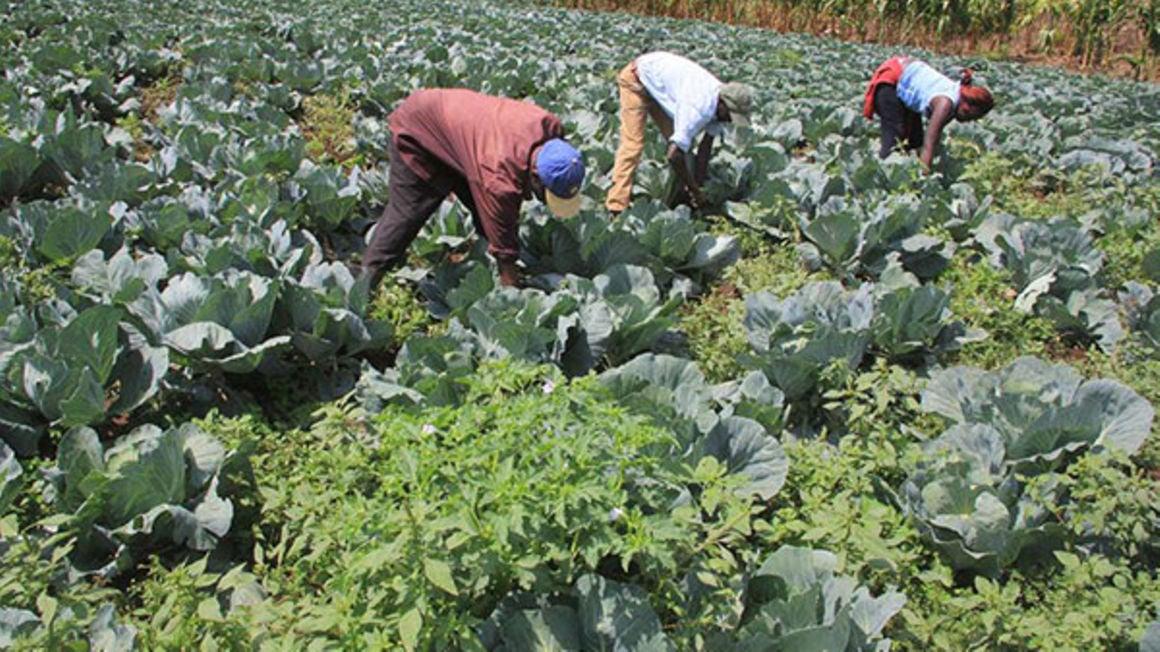
Bonde la kilimo limeja mimea ya kabichi iliopandwa kwa safu. Watu kadhaa wanaonekana wakifanya kazi shambani. Wakinawa kupaliliya au kuvuna. Kijani, kibichi cha mimea kinaonyesha rutuba ya udongo na hali nzuri ya kilimo.